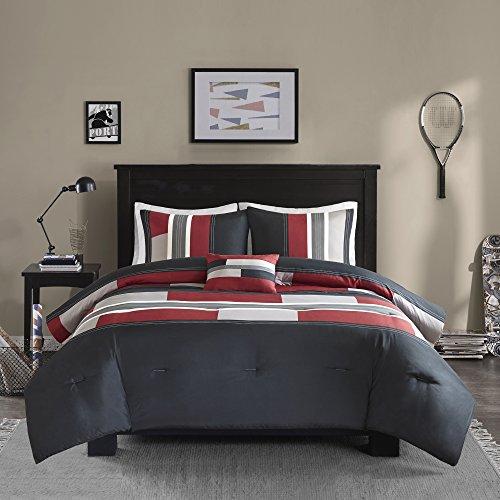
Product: Comfort Spaces Pierre 4 Piece Comforter Set All Season Ultra Soft Hypoallergenic Microfiber Pipeline Stripe Boys Dormitory Bedding, Full/Queen, Black Red
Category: Home & Kitchen | Bedding | Kids' Bedding | Comforters & Sets | Comforter Sets
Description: PRODUCT FEATURES - Black comforter set, features multi-colour print - great for boys and dorm.
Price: $49.99
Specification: ProductDimensions:90x90x1.5inches|ItemWeight:6.16pounds|ShippingWeight:6.6pounds(Viewshippingratesandpolicies)|Manufacturer:ComfortSpaces|ASIN:B077Y4CLBC|Itemmodelnumber:CS10-0753